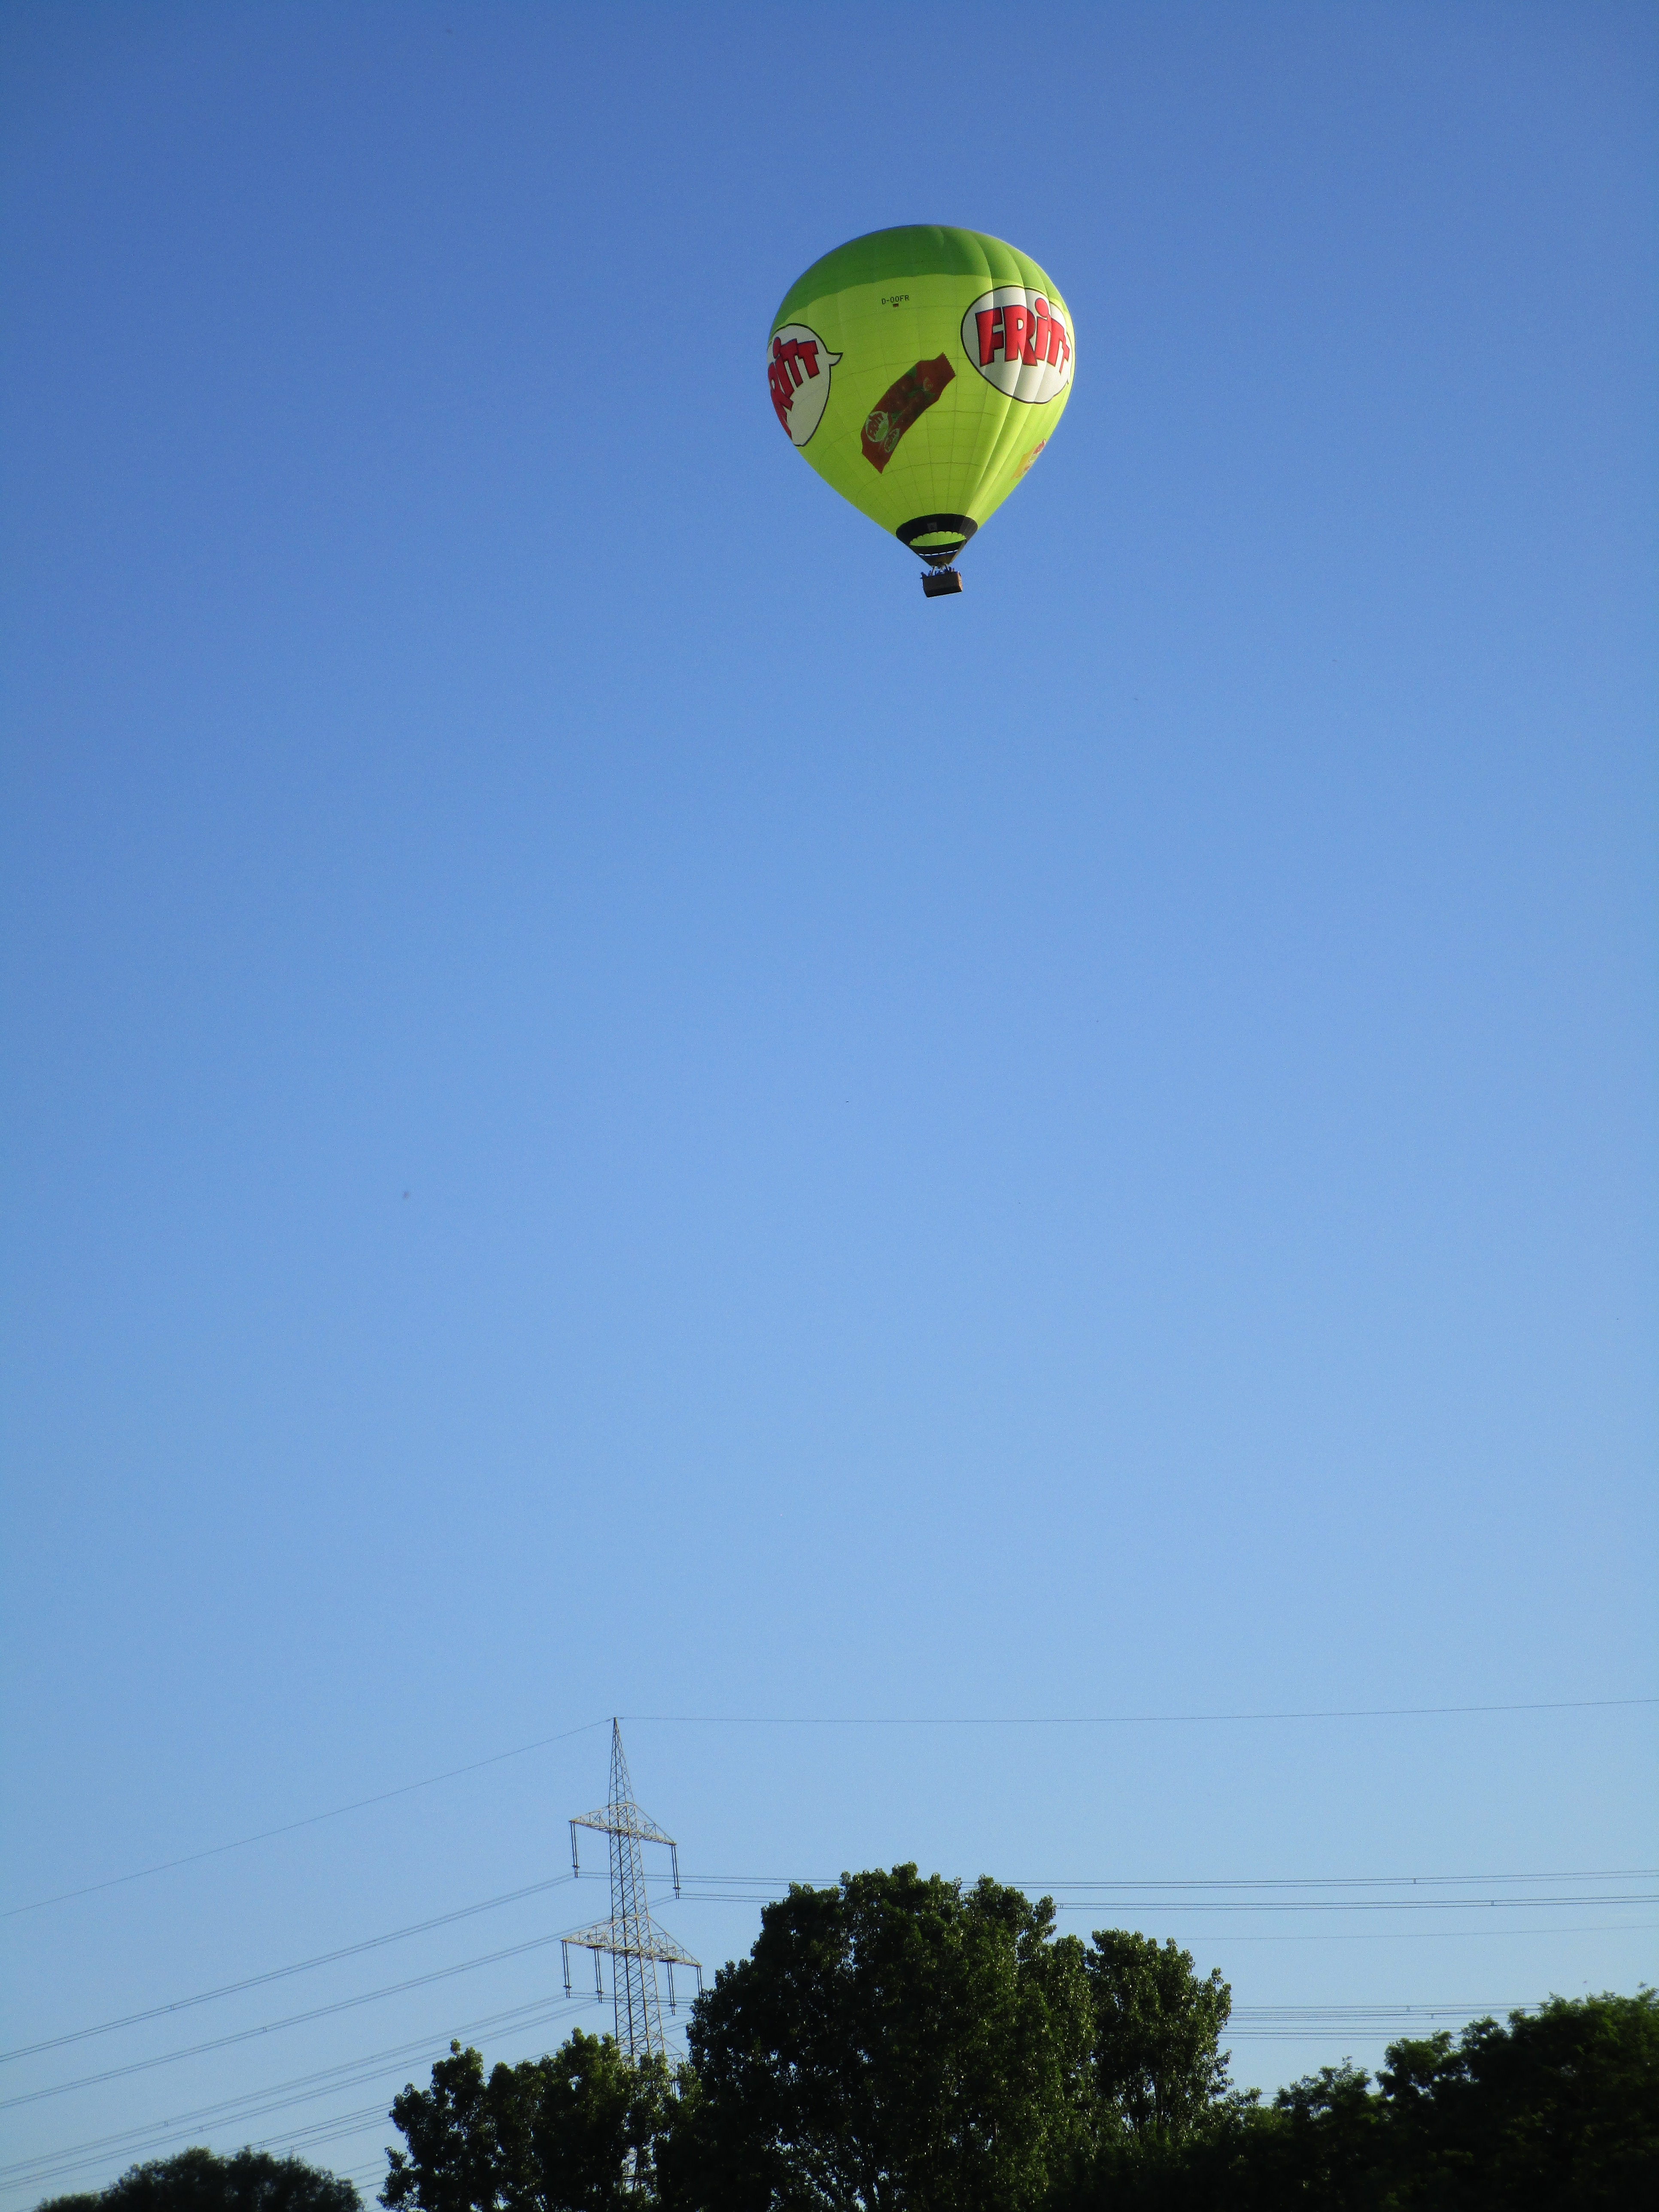
sky, balloon, hot air balloon, fly, aircraft, vehicle, sailing, toy, hot air ballooning, captive balloon, atmosphere of earth